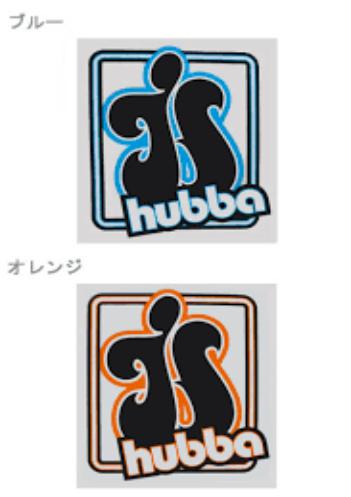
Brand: hubba wheels
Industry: Clothes